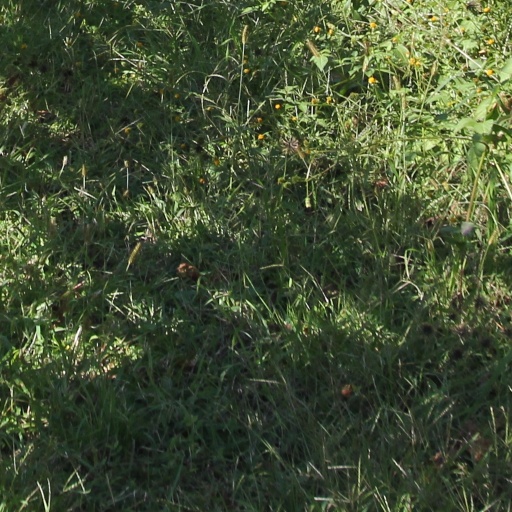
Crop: grape